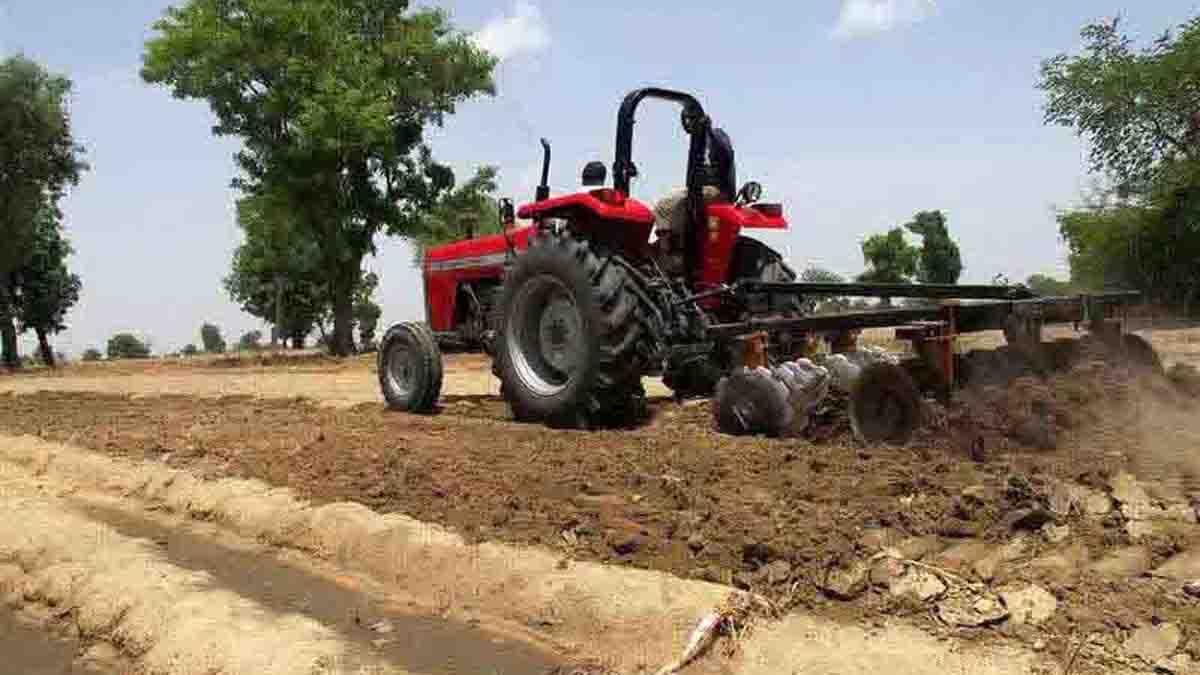
Eneo la wazi linalotumika kama shamba likiwa na trekta aliwafungwa kifaa aina ya jembe kwa nyuma inachopindua udongo katika maandalizi ya shamba pia kusaidia katika palizi.